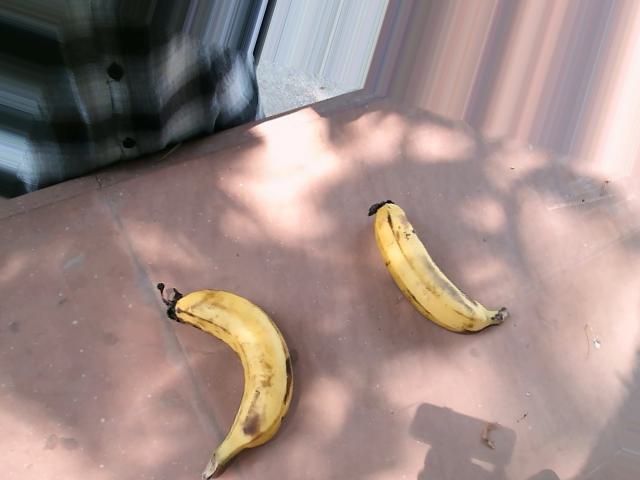
Label: Ripe_Banana